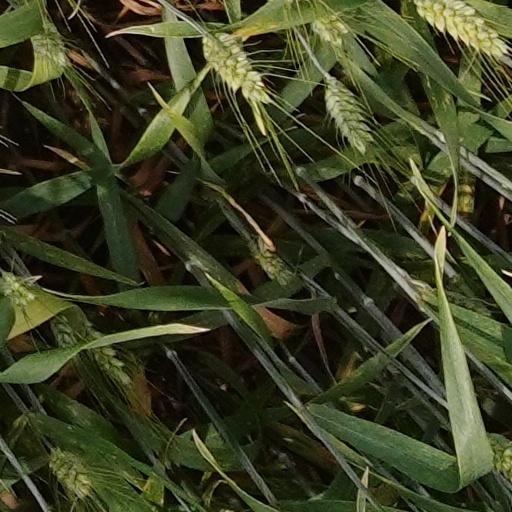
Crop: wheat